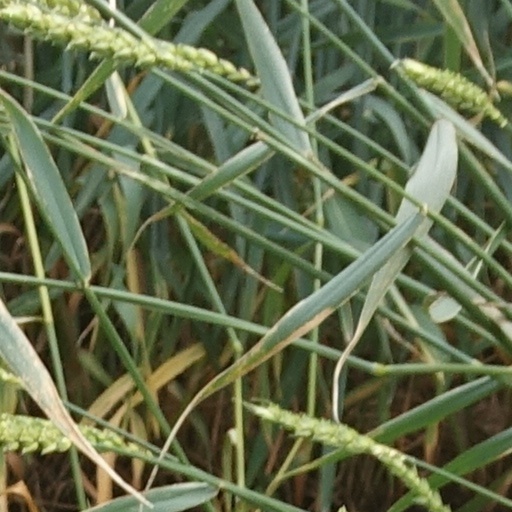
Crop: wheat